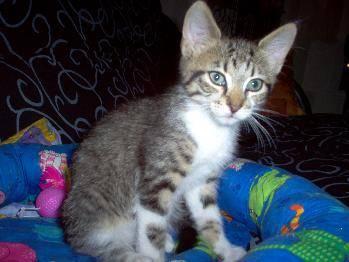
cat